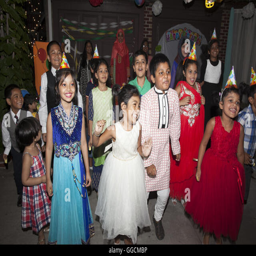
family and friends celebrate the birthday of their boy at night in their backyard